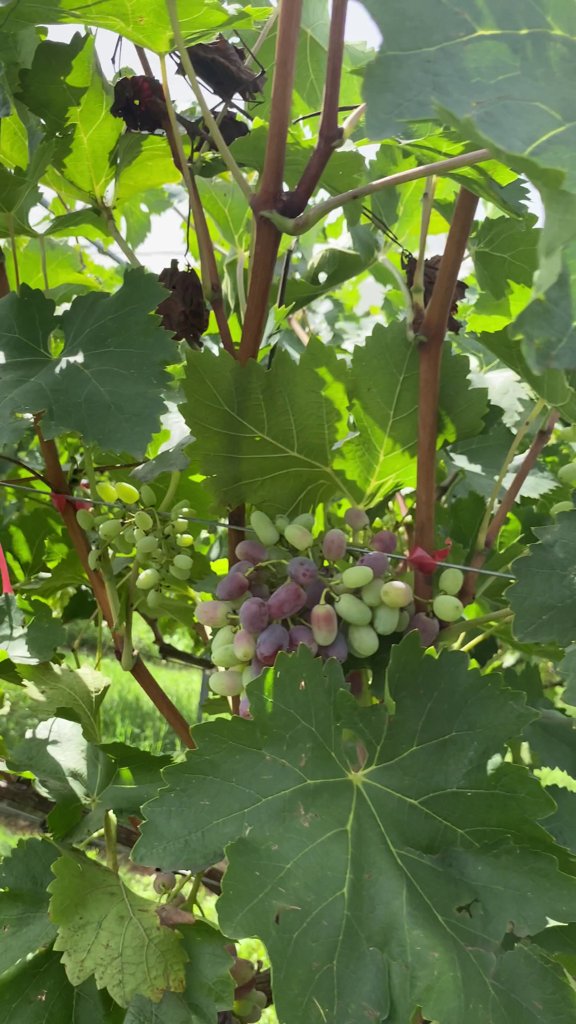
Berries visible: 76
Grape clusters: 4